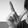
ASL letter: L